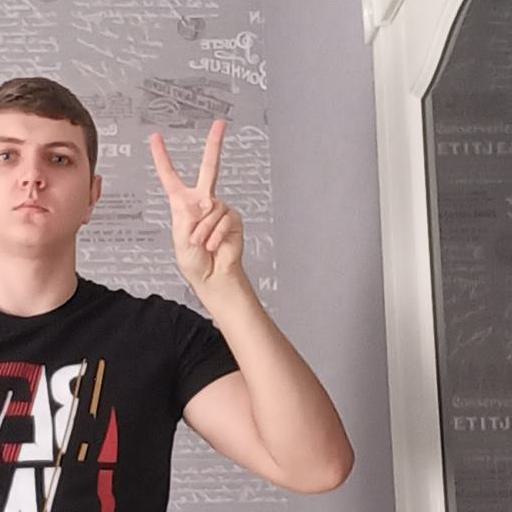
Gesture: peace